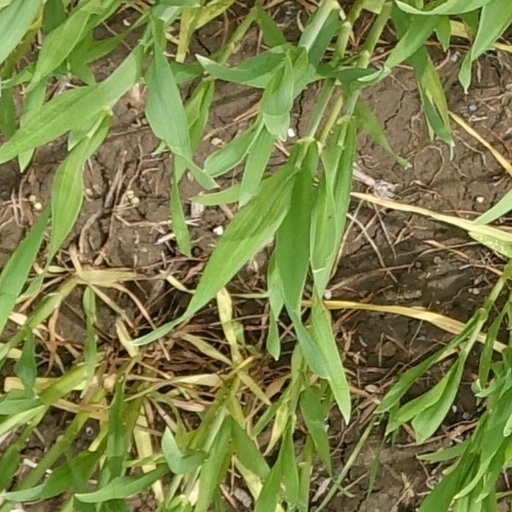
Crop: wheat